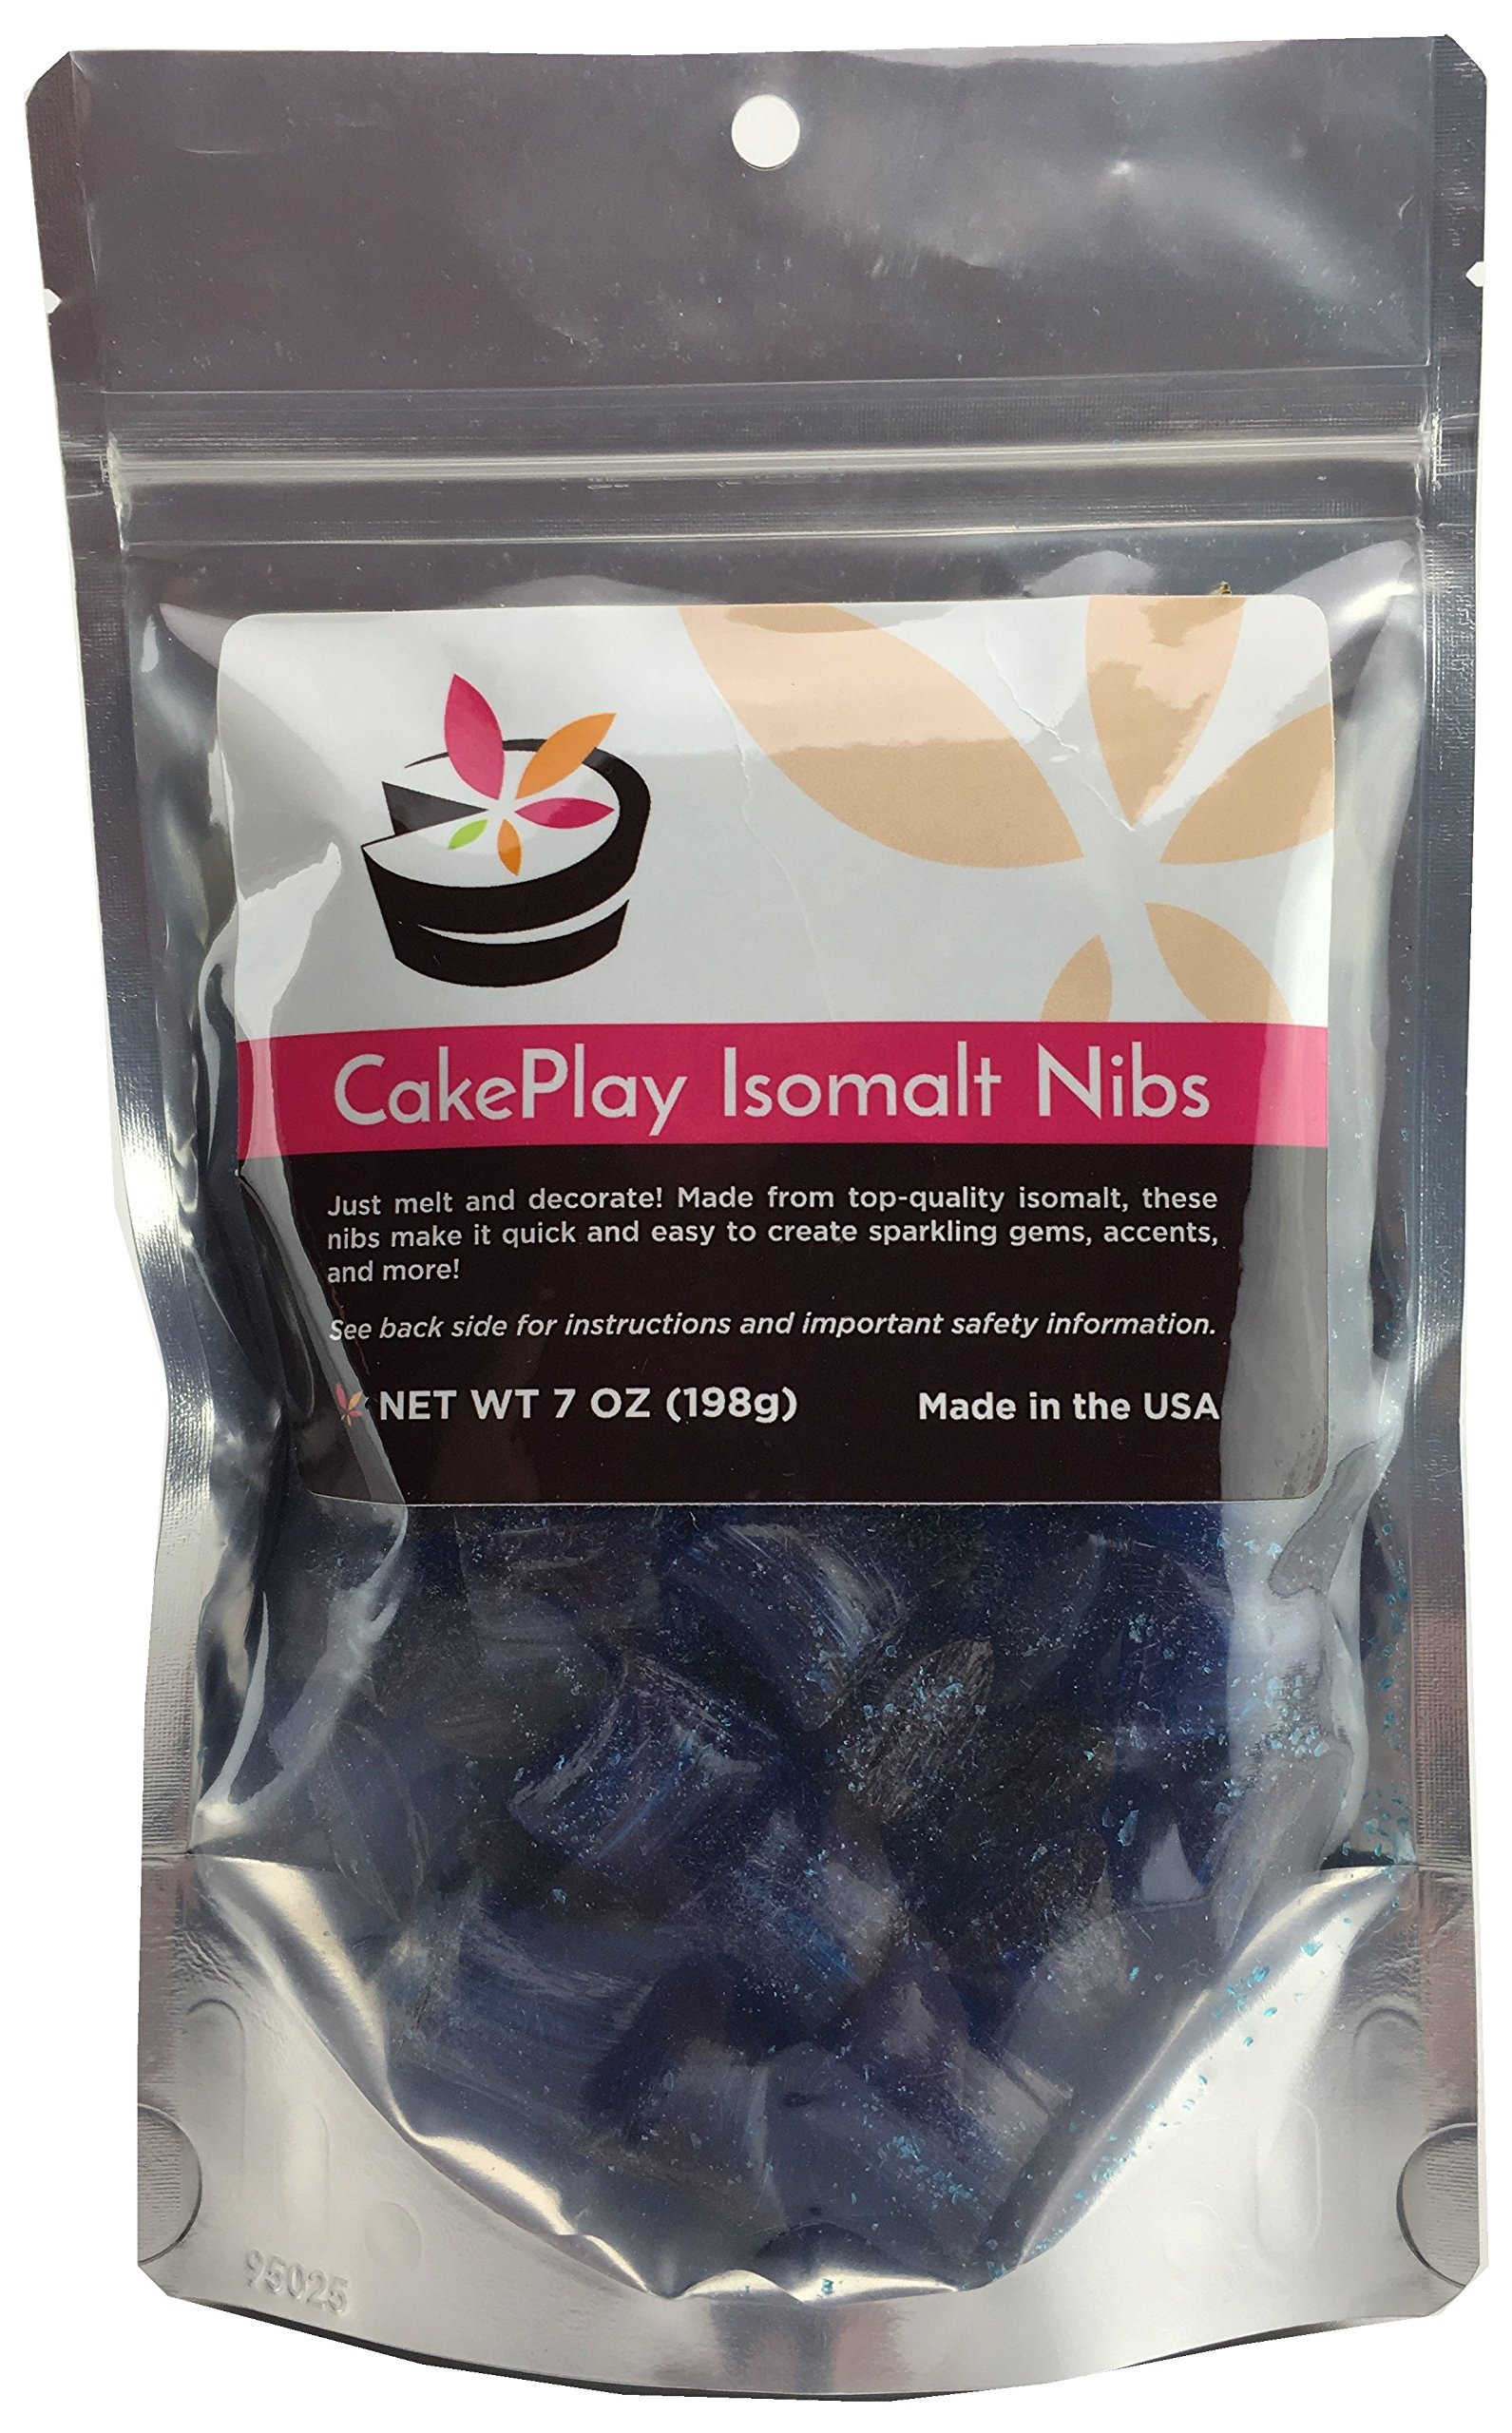
Item Name: CakePlay Isomalt Nibs
Value: 7.0
Unit: Ounce

Price: 20.62